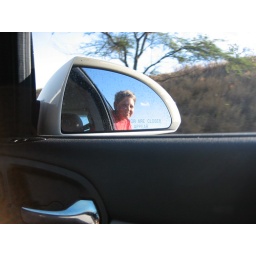
How the boys spent their time in the car